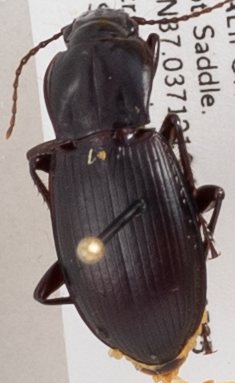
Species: Pterostichus ordinarius
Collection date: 2018-07-16
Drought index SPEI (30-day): -1.604
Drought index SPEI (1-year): -0.39
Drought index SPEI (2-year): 0.71